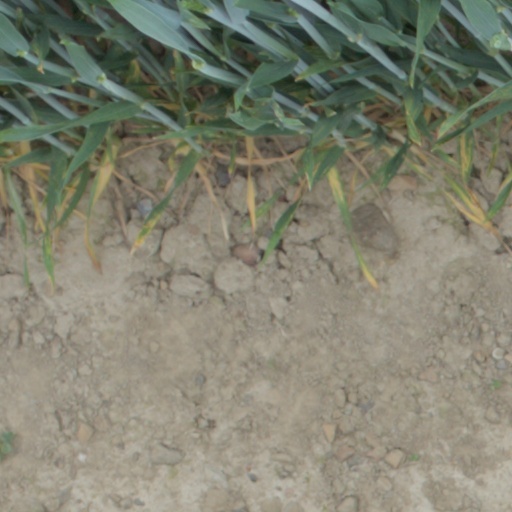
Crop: wheat